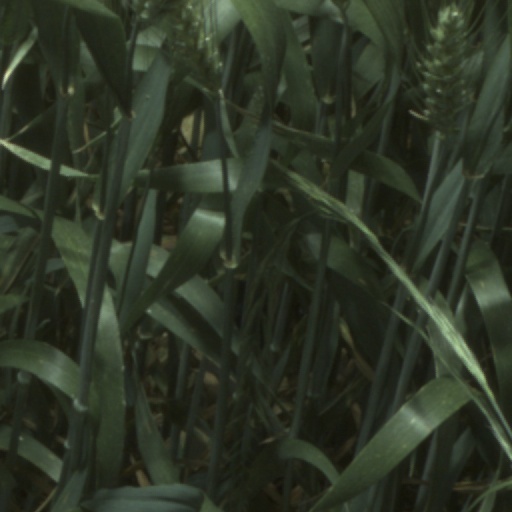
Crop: wheat